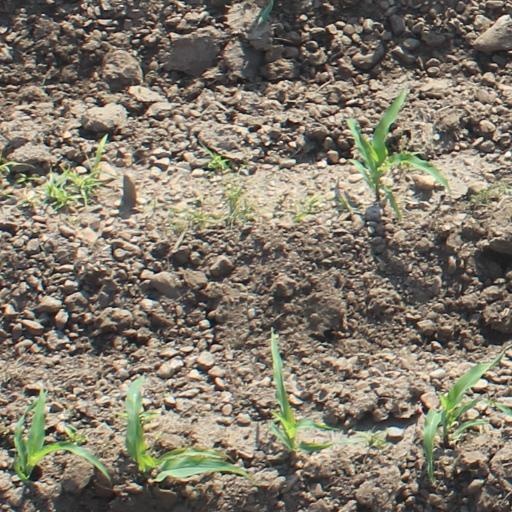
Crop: maize; corn